Canara Bank

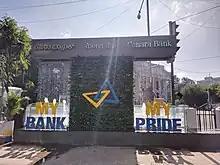
Logo at Head Office of Canara Bank, Bengaluru

Ammembal Subba Rao Pai, a philanthropist, established the "Canara Hindu Permanent Fund" in Mangalore, India, on 1 July 1906.